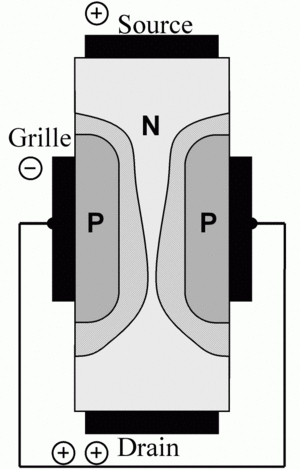
Schéma général d'un JFET
Un transistor de type JFET est un transistor à effet de champ dont la grille est directement en contact avec le canal. On distingue les JFET avec un canal de type N, et ceux avec un canal de type P.